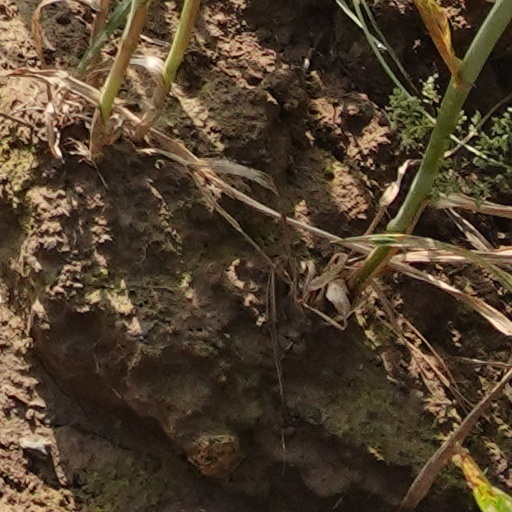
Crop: wheat